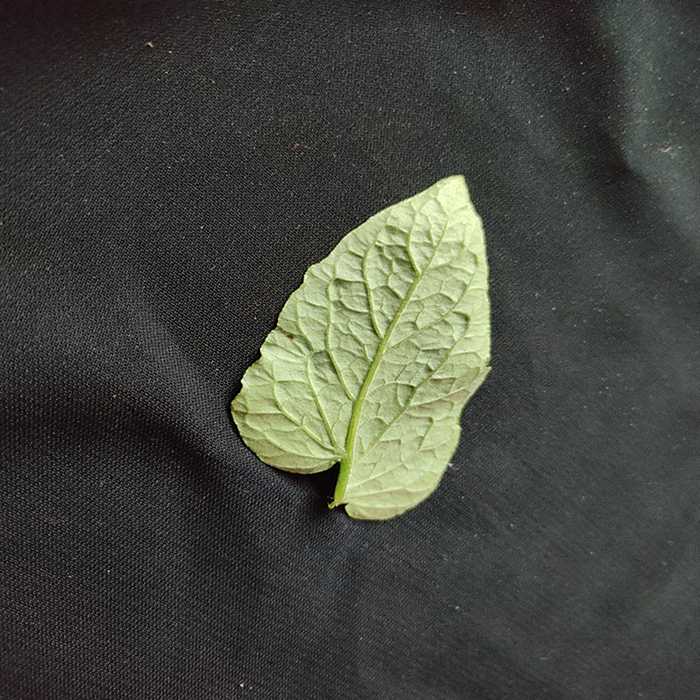
Plant: Tomato
Label: Tomato Fresh leaf